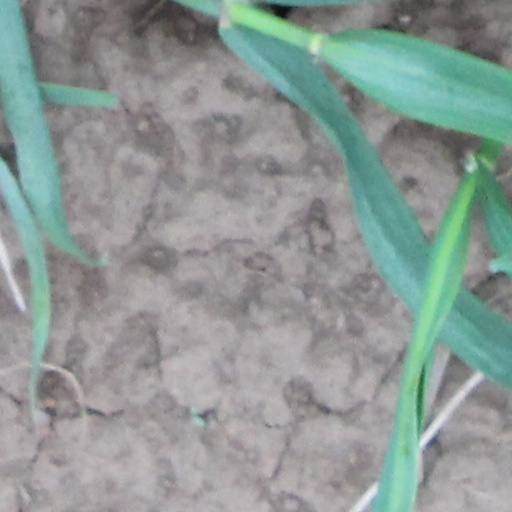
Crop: wheat